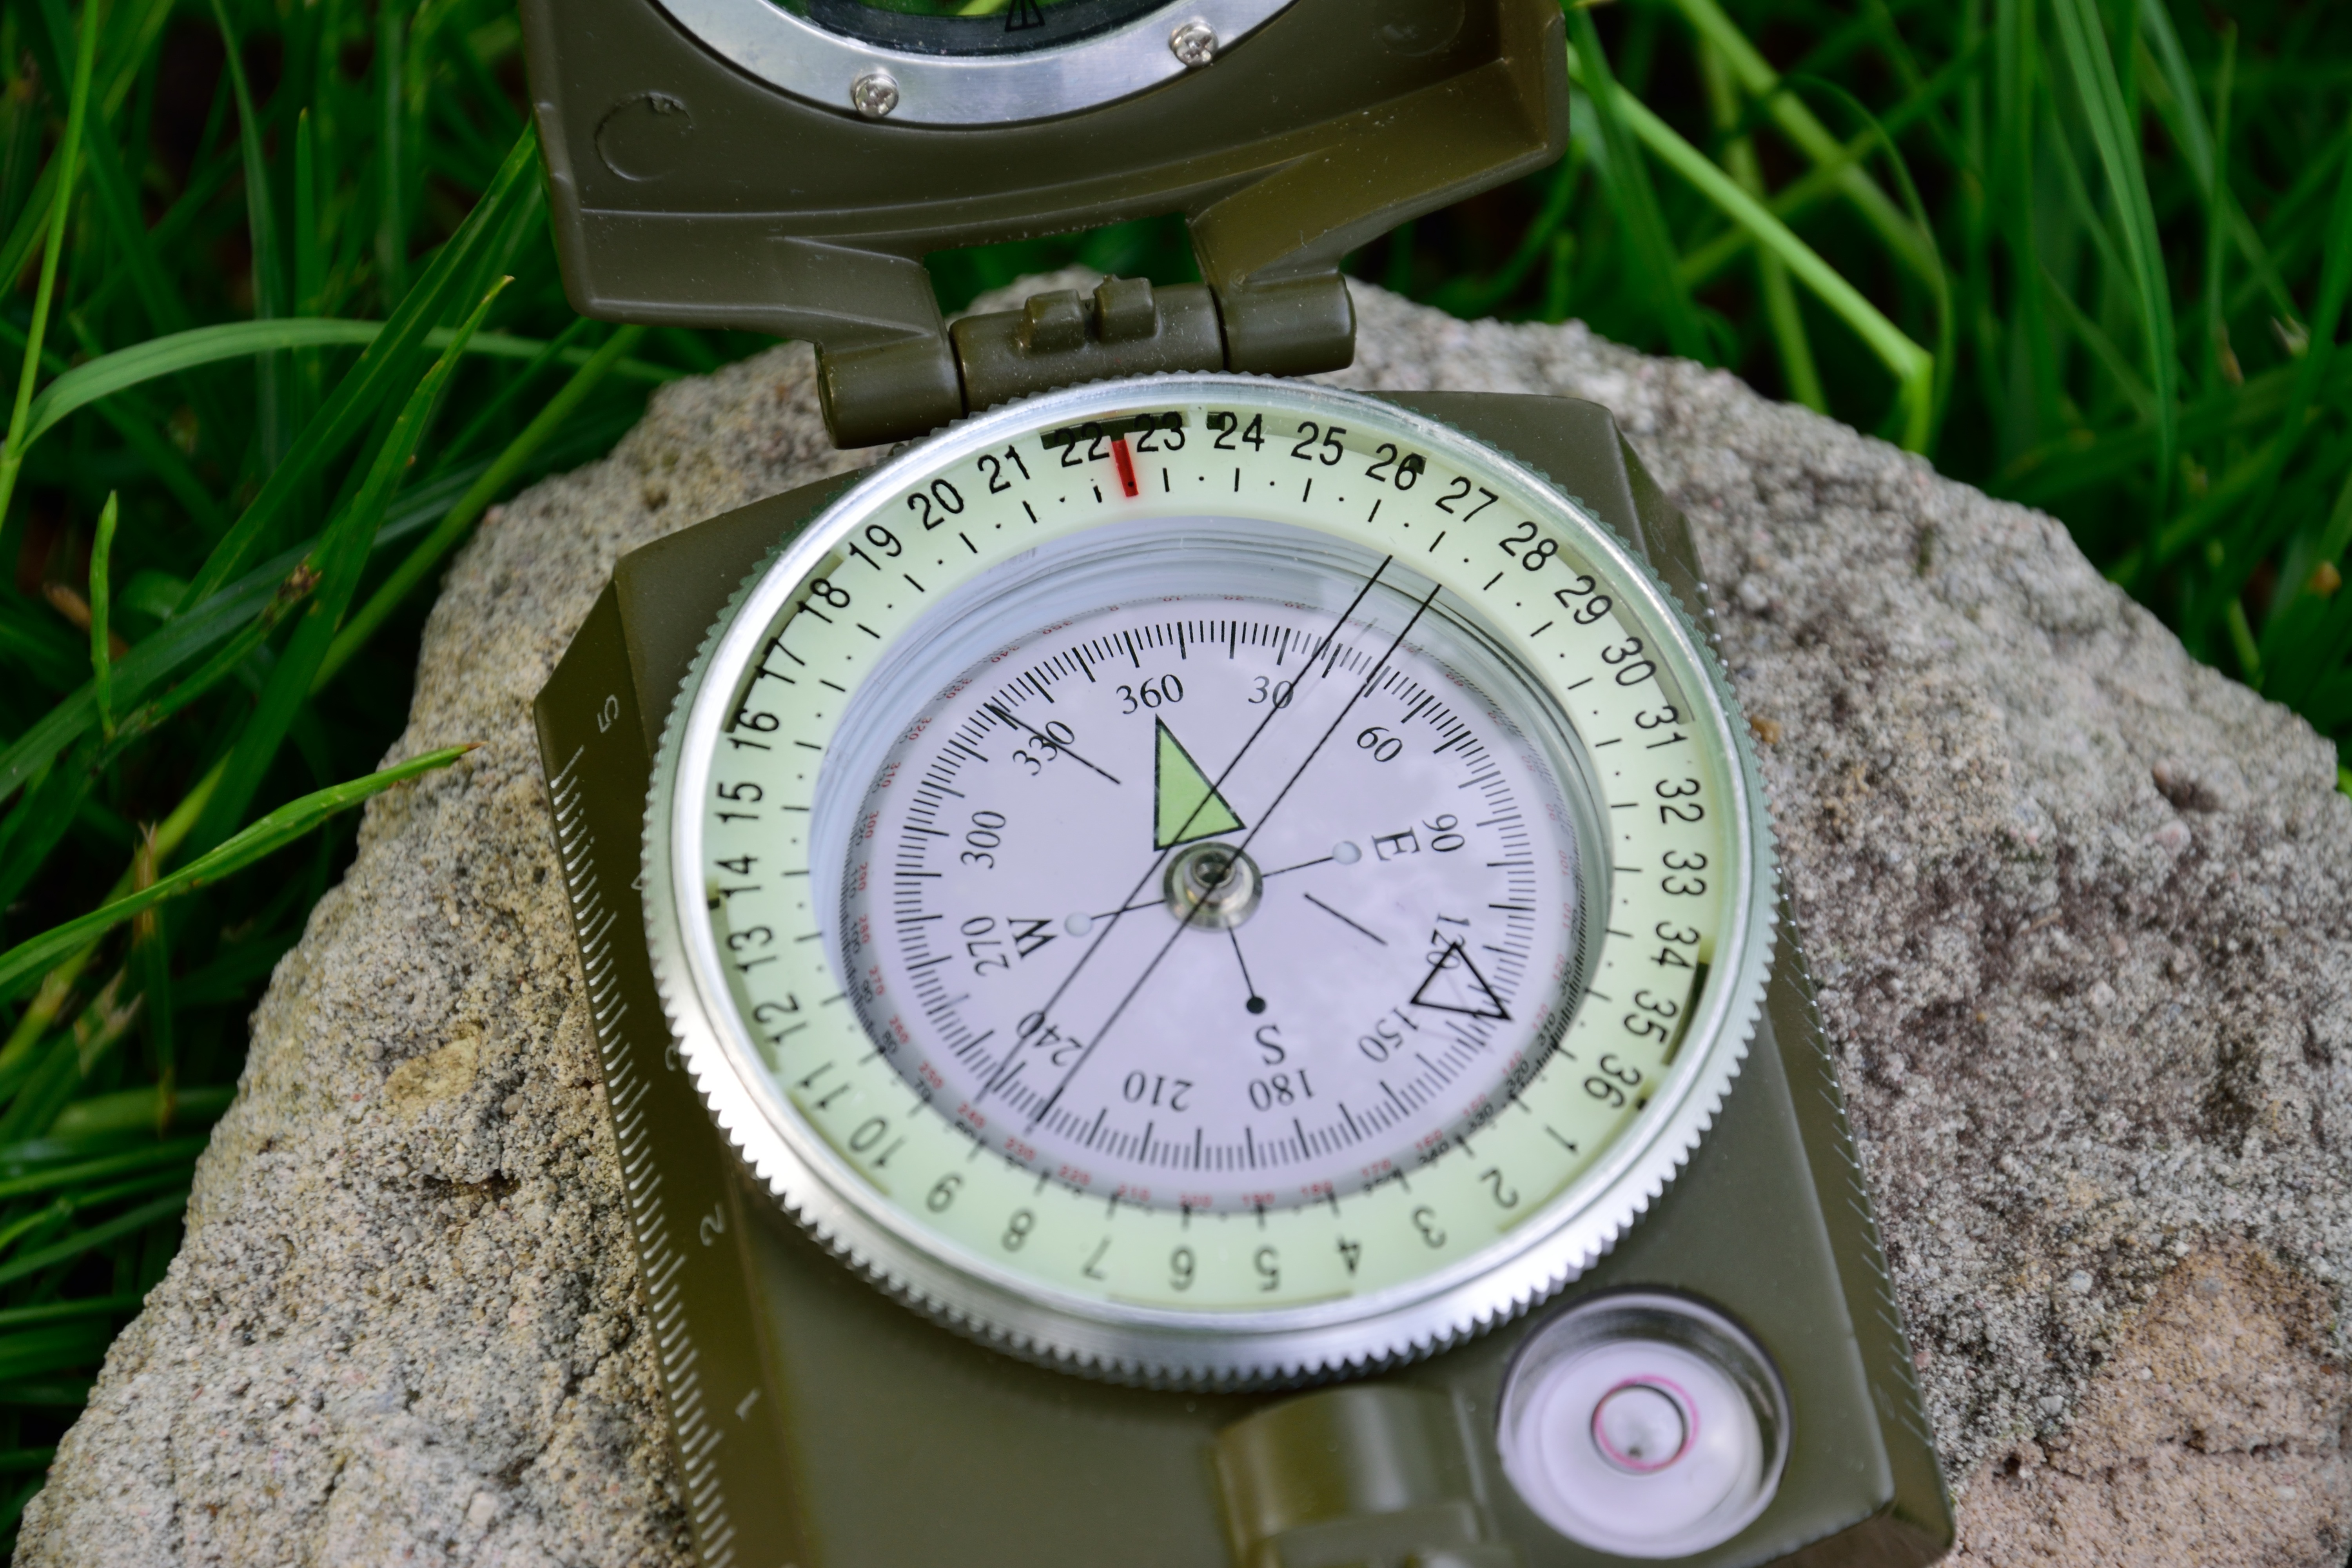
watch, hand, needle, tool, green, direction, compass, gauge, scale, tourism, navigation, area, survival, the directions of the world, the orientation of the, measuring instrument